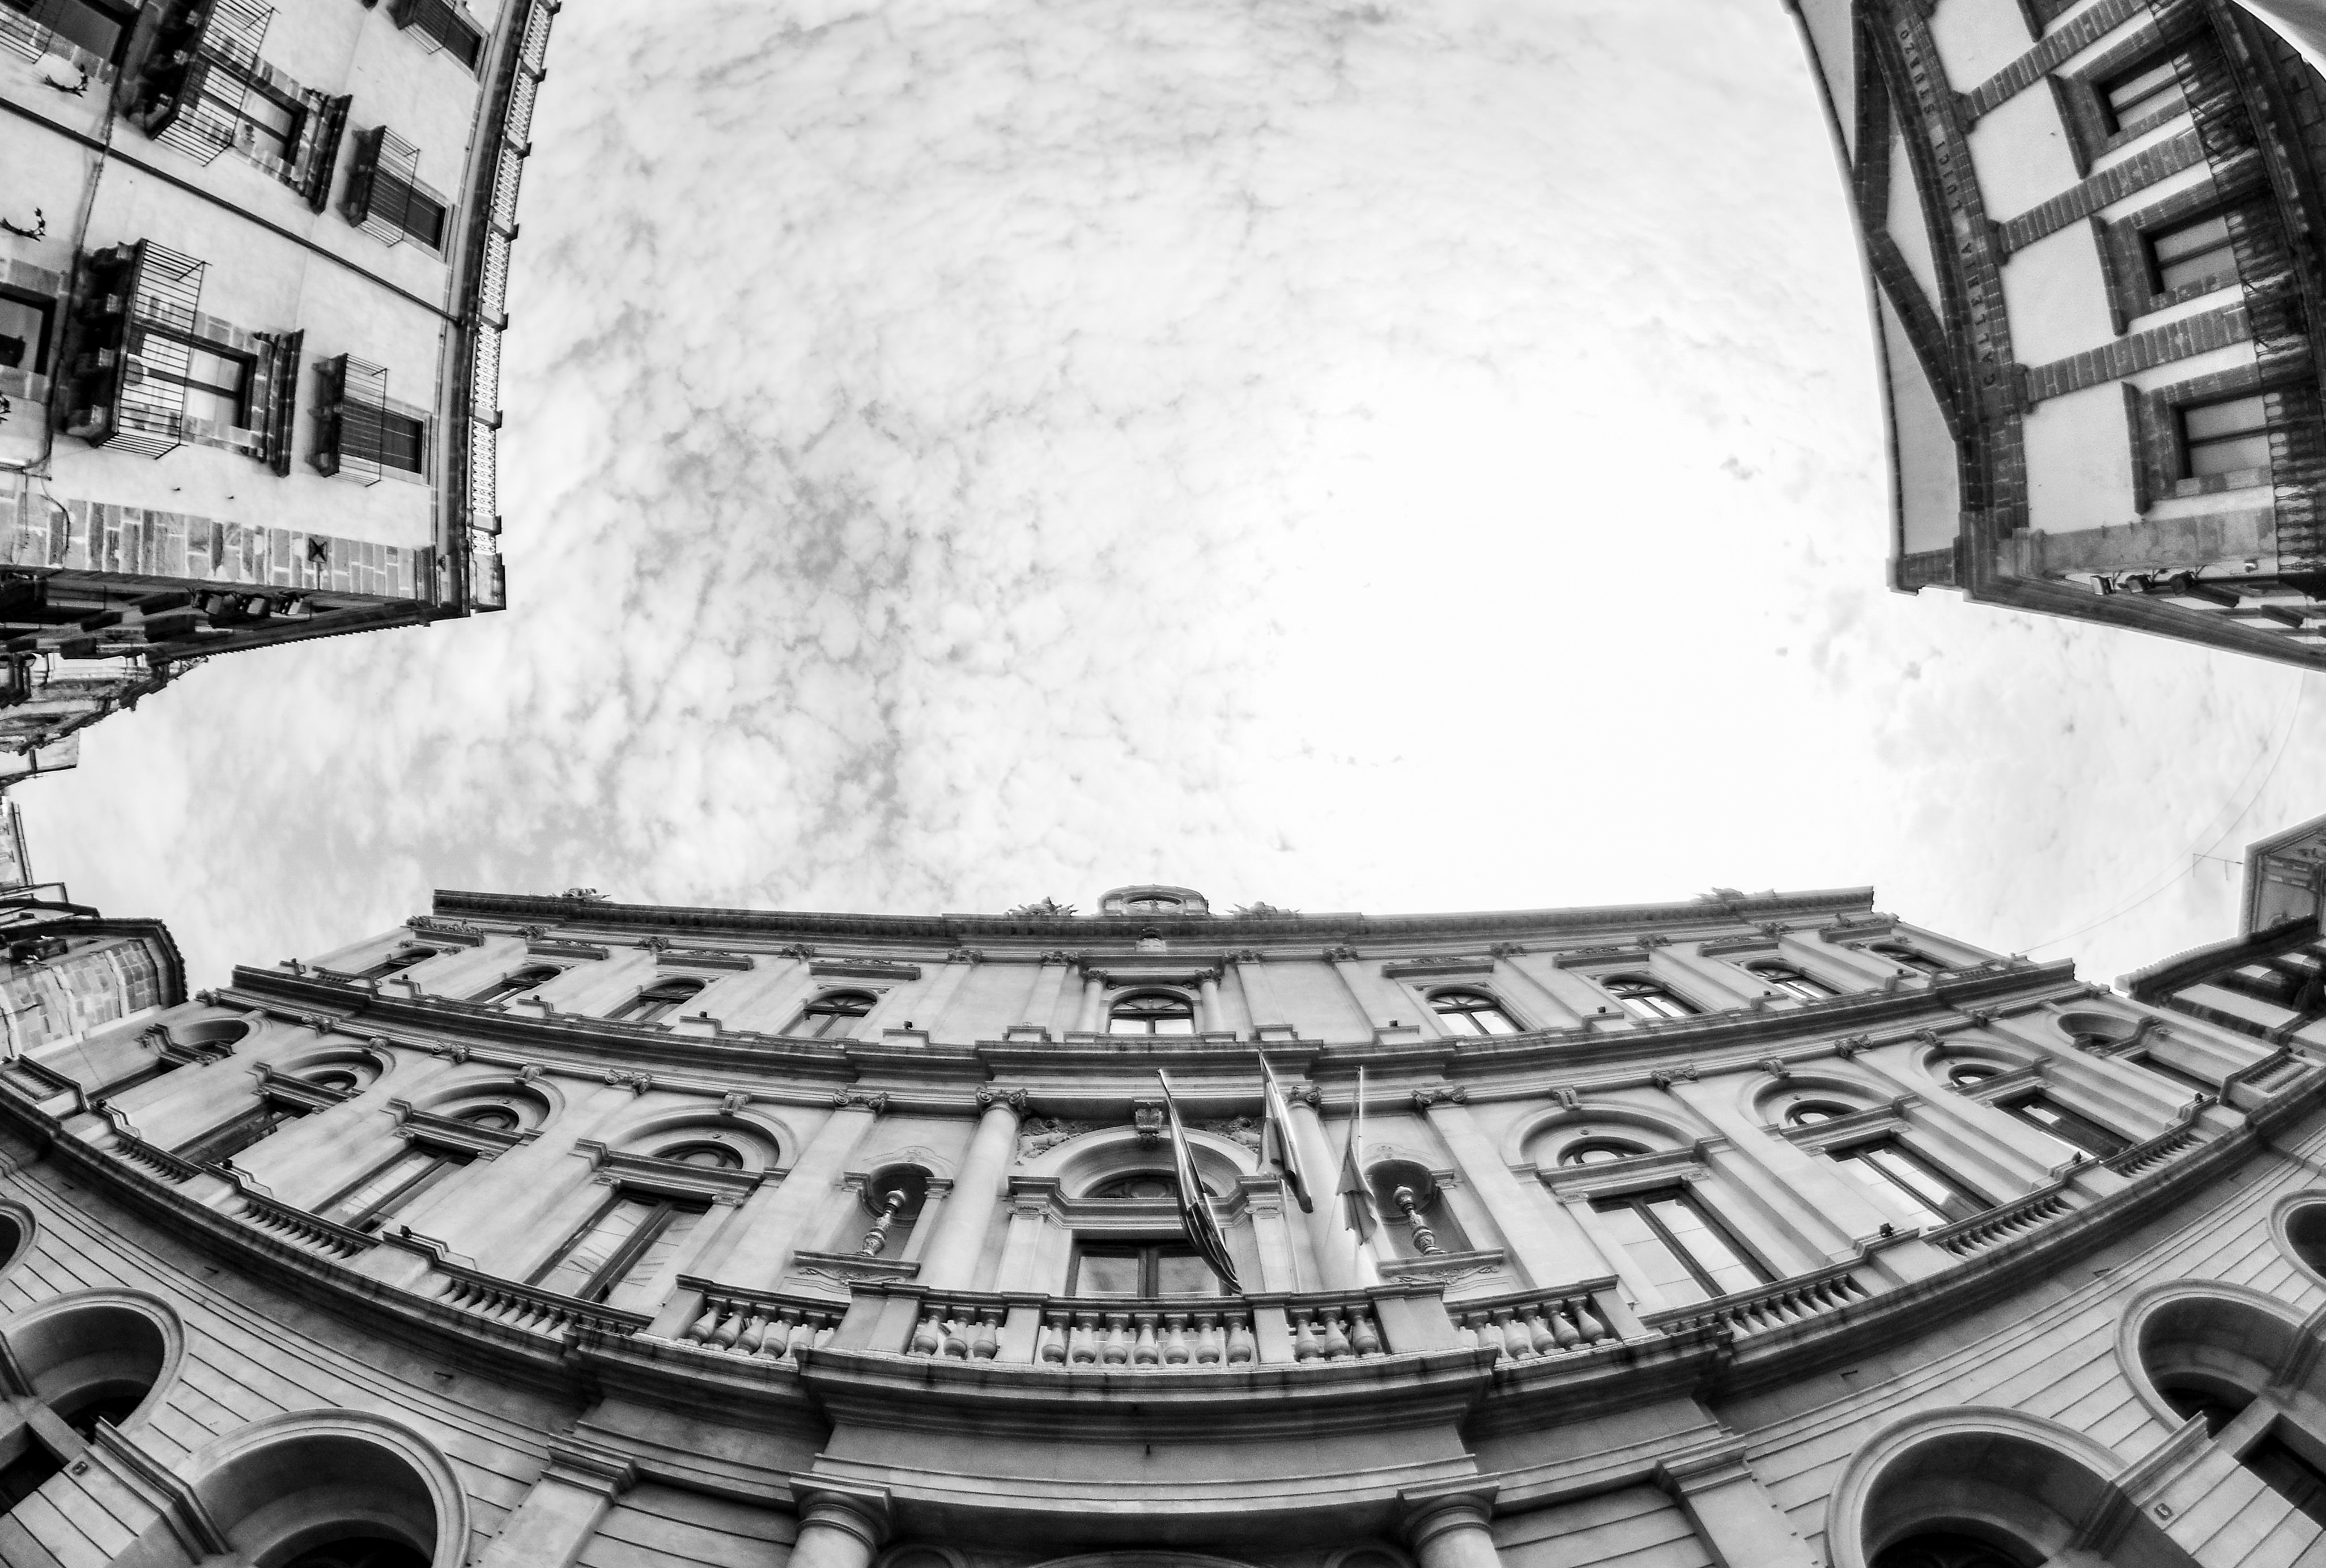
black and white, architecture, structure, photography, perspective, arch, landmark, monochrome, buildings, symmetry, image, metropolis, low angle shot, monochrome photography